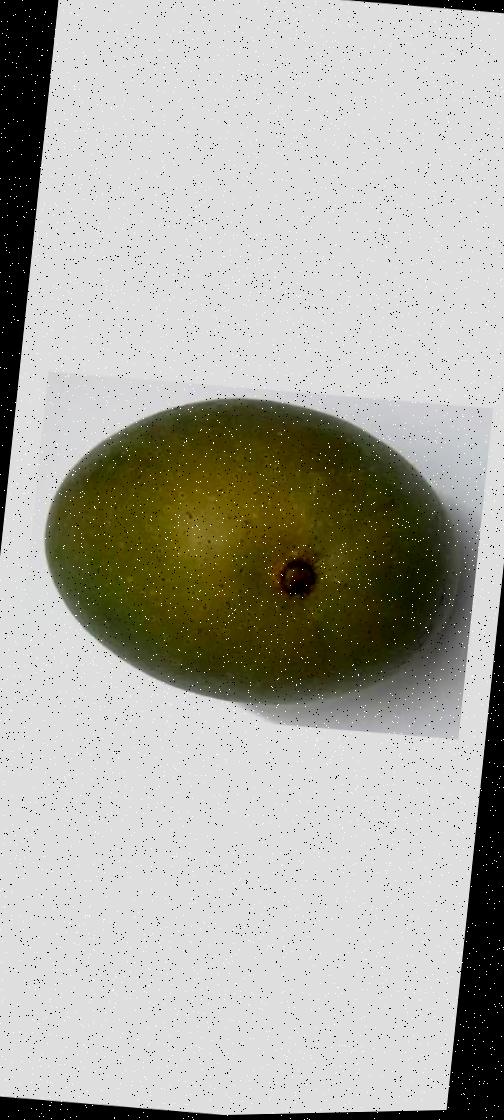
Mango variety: Ashshina Zhinuk